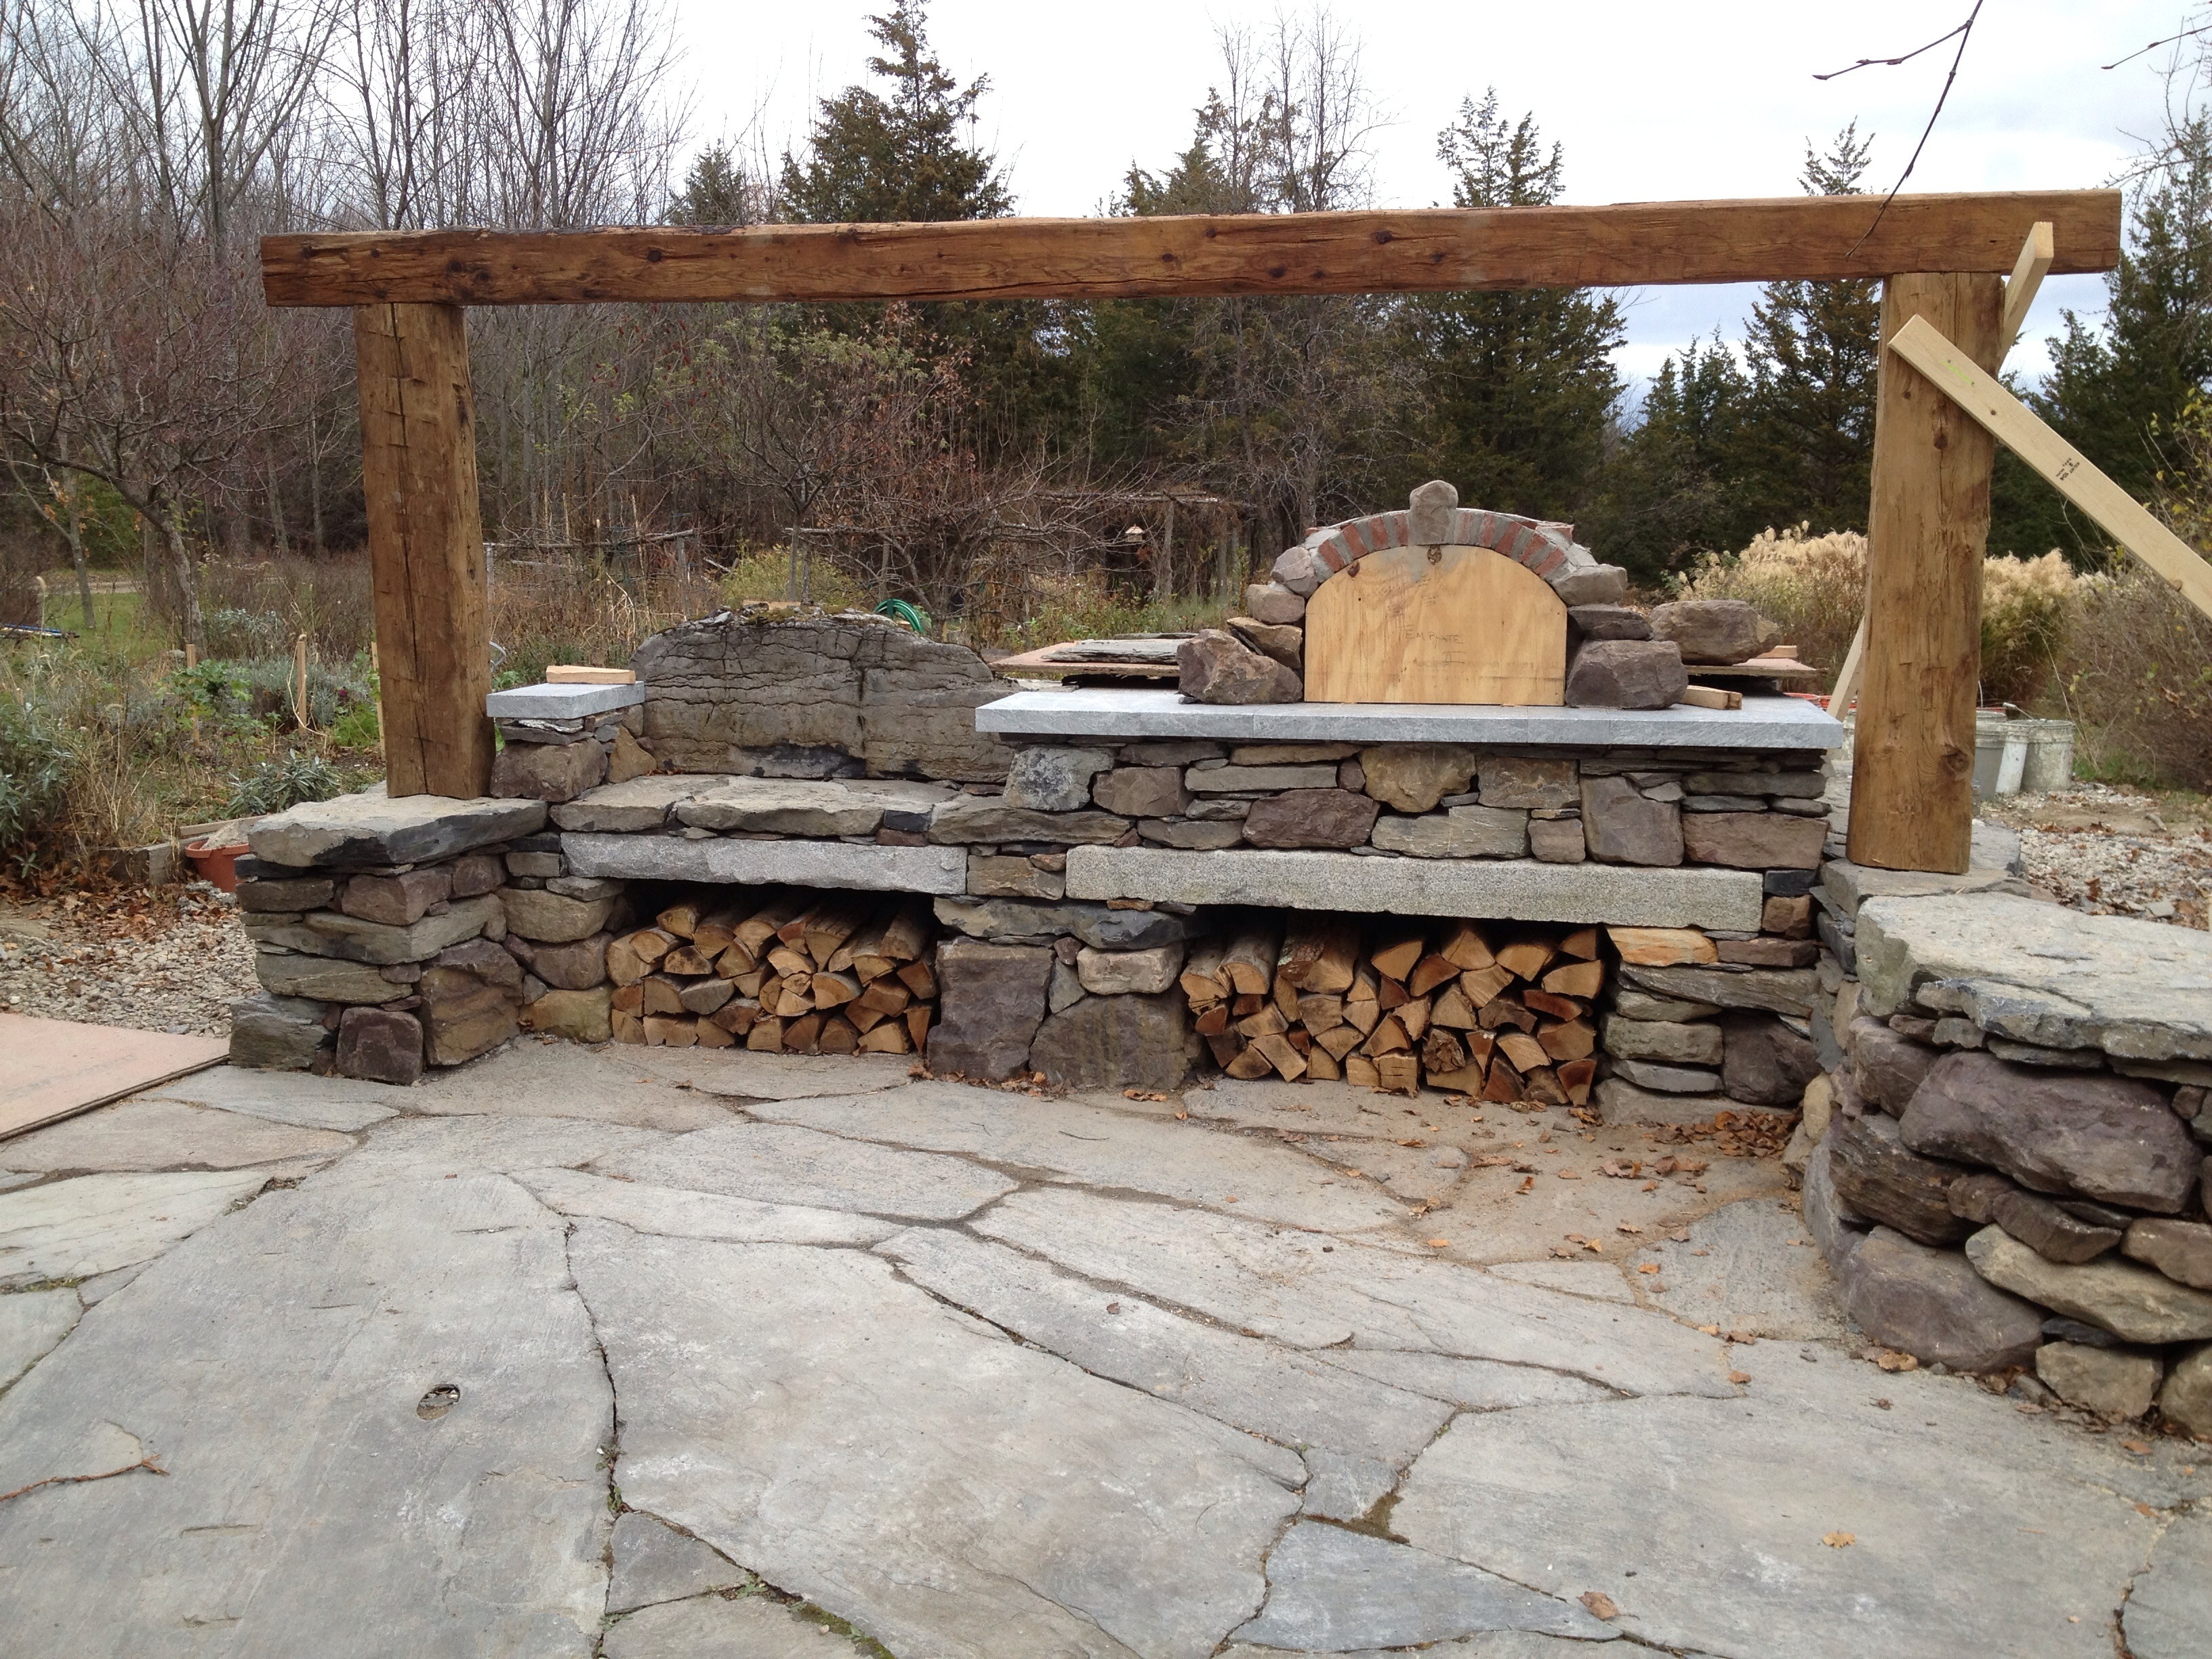
wood, wall, pond, backyard, patio, stone wall, landscaping, brickwork, outdoor structure, flagstone